Bundeswehr

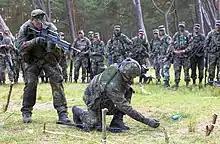
A German infantryman stands at the ready with his Heckler & Koch G36 during a practice exercise in 2004 as U.S. troops watch in the background. All rifles in the photo are equipped with blank firing adapters.

The role of the is described in the Constitution of Germany (Art. 87a) as absolutely defensive only. Its only active role before 1990 was the "Katastropheneinsatz" (disaster control). Within the , it helped after natural disasters both in Germany and abroad. After 1990, the international situation changed from east–west confrontation to one of general uncertainty and instability.